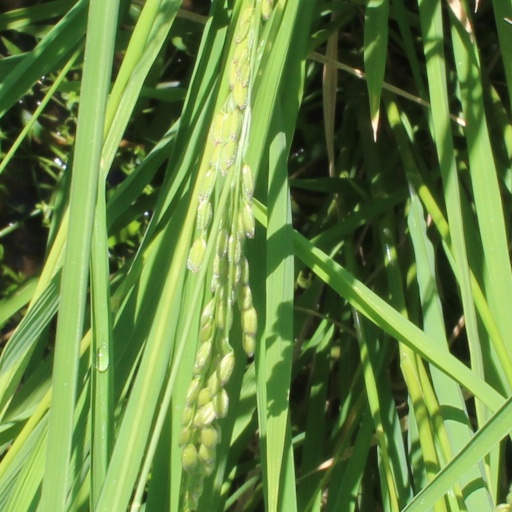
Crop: rice